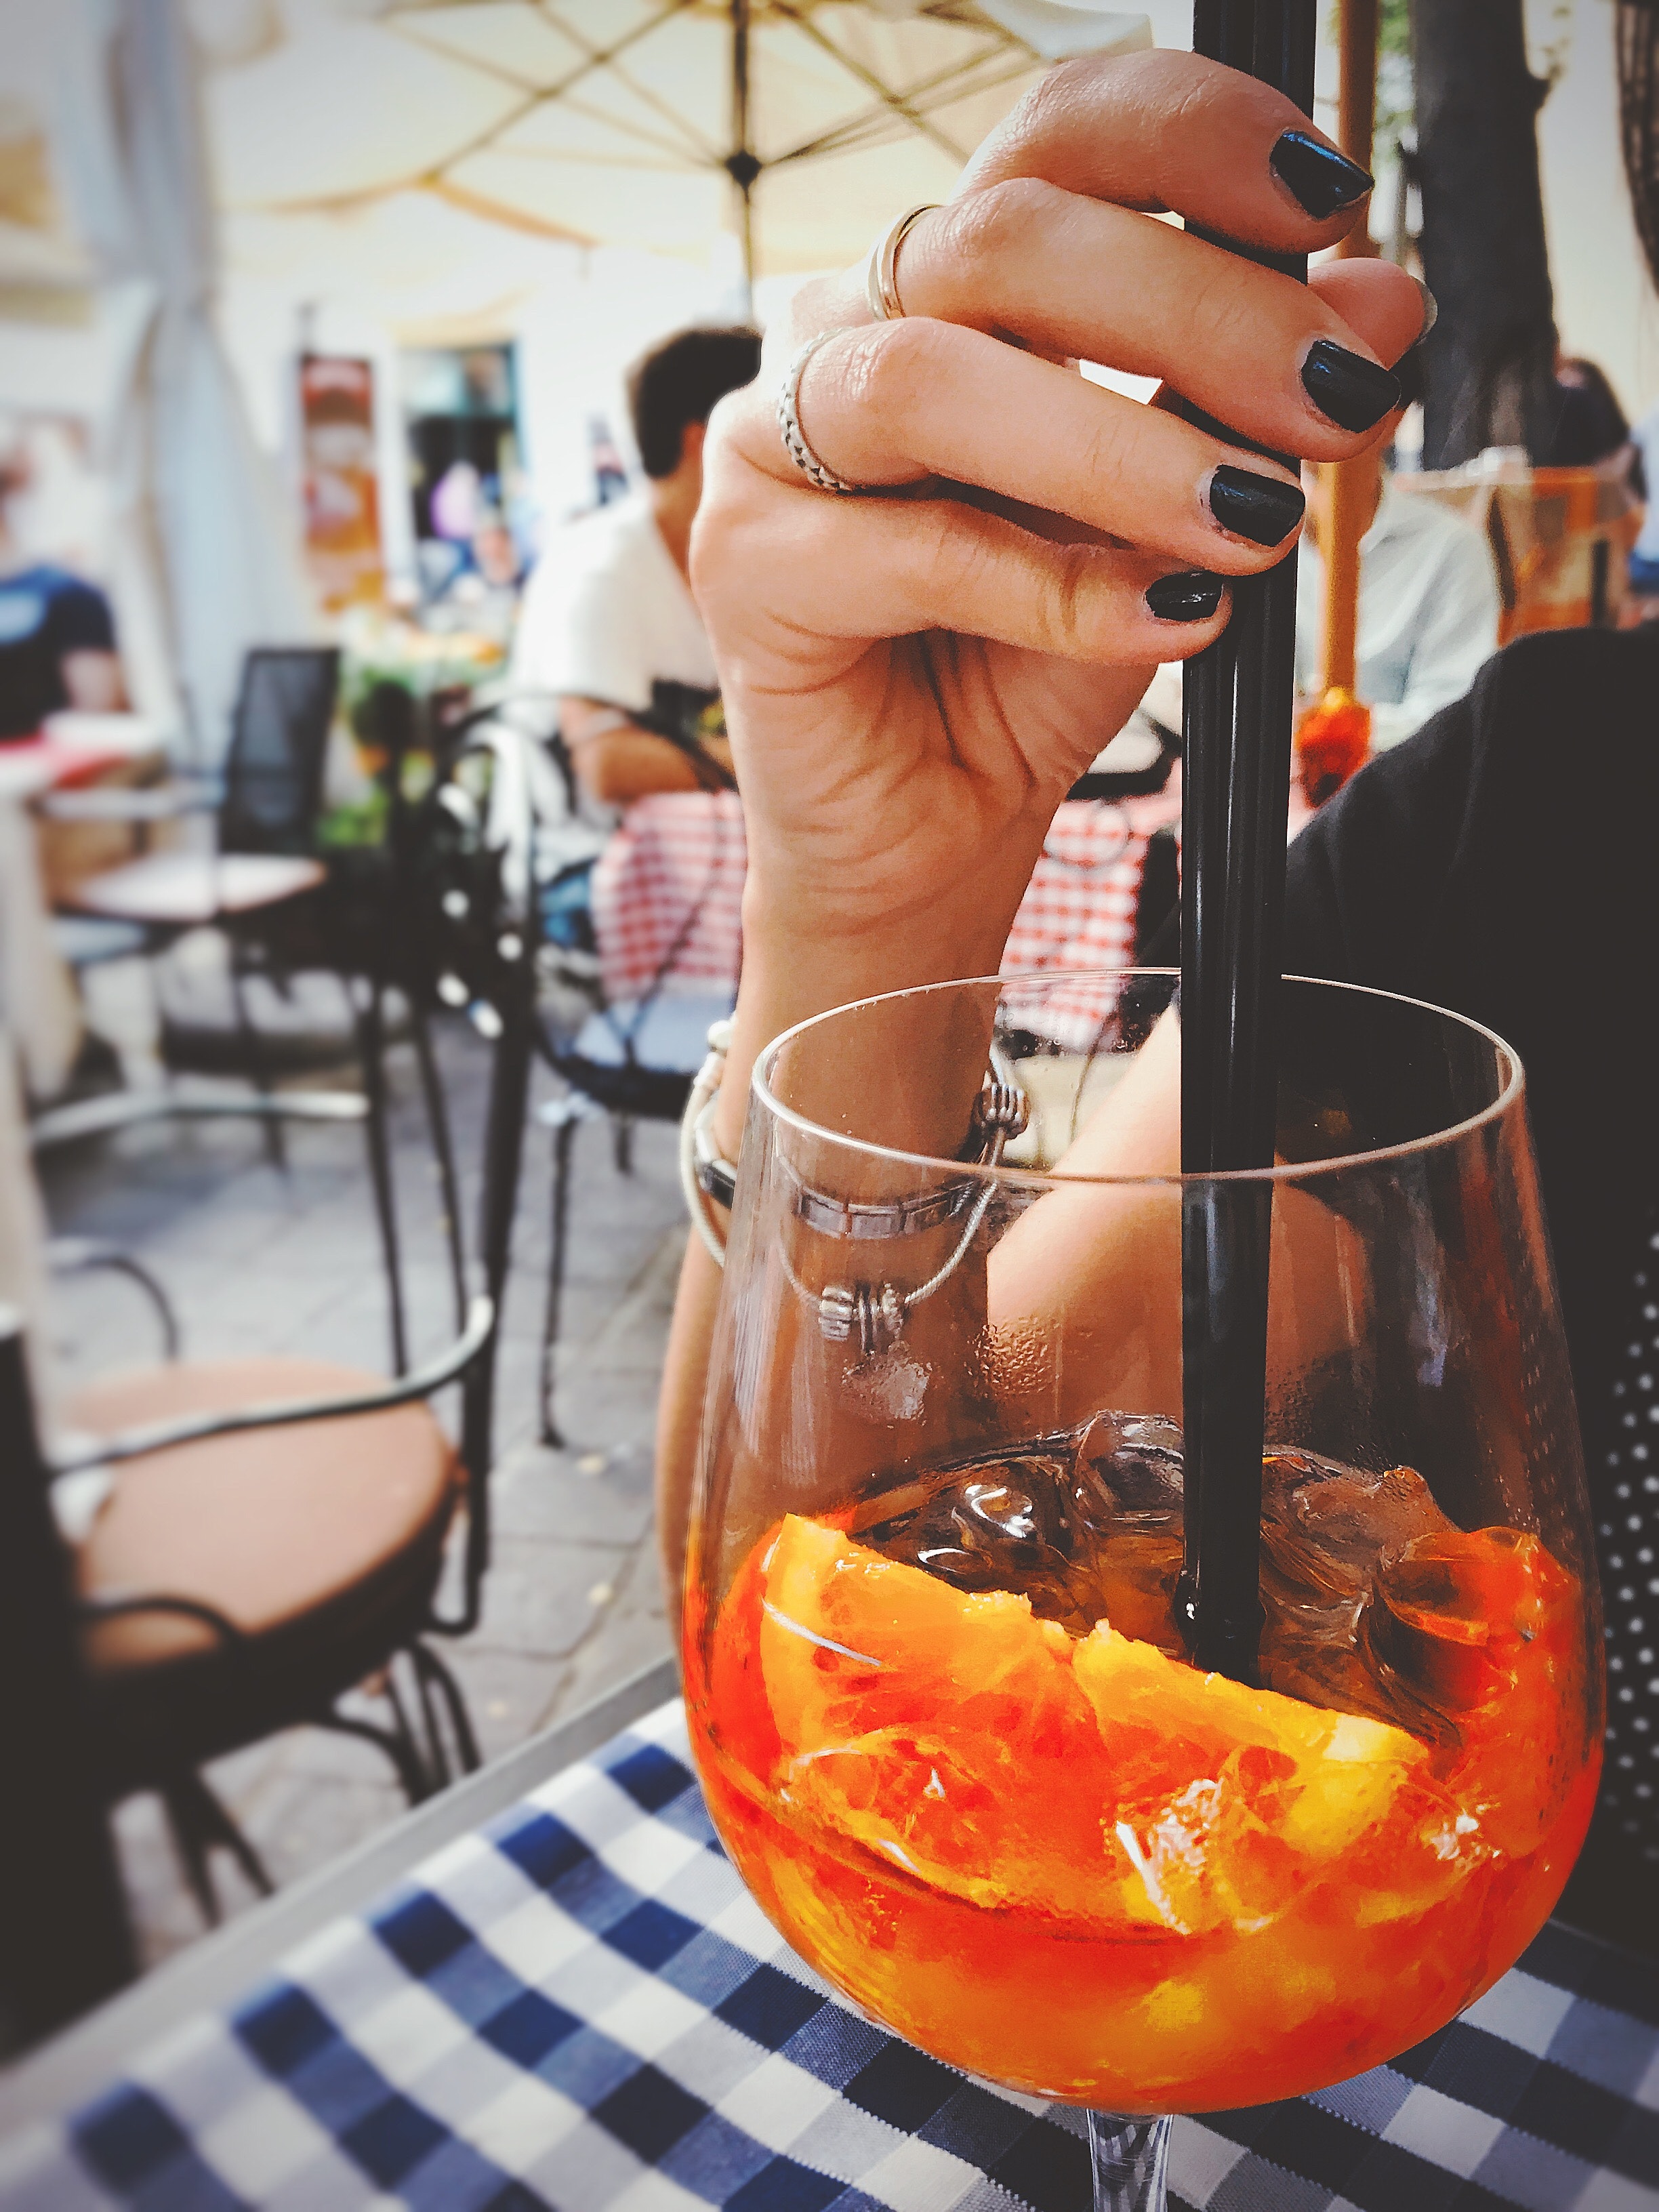
drink, spritz, alcoholic beverage, cocktail, distilled beverage, food, liqueur, alcohol, mai tai, aperitif, wine, juice